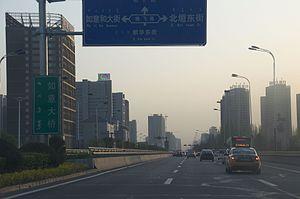
(Grand) Pont Ruyi (如意大桥) et rue Est-Xinhua (新华东街) à Hohhot, capitale de Mongolie-Intérieure, République populaire de Chine, au couché du soleil. Les panneaux sont en 3 langues, anglais, chinois, mongol bichig.